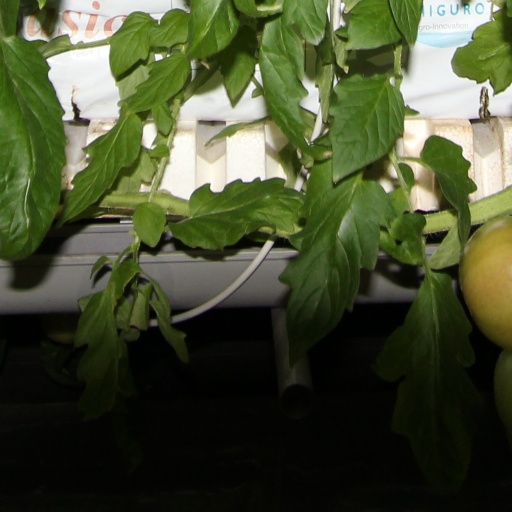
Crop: tomato